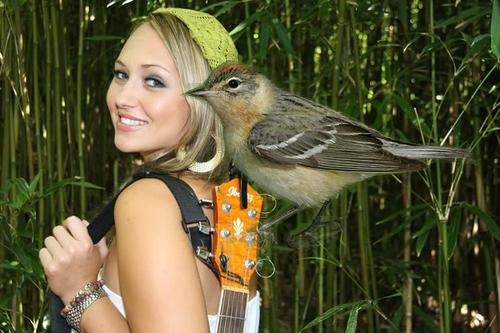
Bird species: Bay_breasted_Warbler
Bird type: landbird
Background: land